Triboro Coach

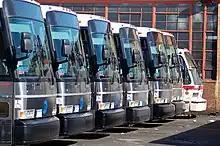
Some MCI buses and an RTS at LaGuardia Depot

Triboro Coach's final depot was located on a two-block long structure (85-01 24th Avenue) bound by 85th and 87th Street, and 23rd and 24th Avenues in the East Elmhurst & Jackson Heights neighborhoods of Queens, New York near LaGuardia Airport. The depot was opened on January 15, 1954, at the cost of $1 million. The garage housed 130 buses, with additional space outdoors. The depot became MTA Bus' LaGuardia Depot on February 20, 2006.